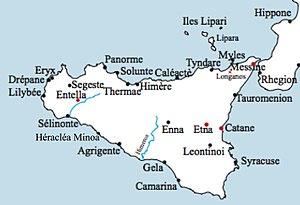
Agathocle ou Agathoclès, né en 361 av. J.-C. à Thermæ et décédé en 289 av. J.-C. à Syracuse, est tyran puis roi de Syracuse de 304 av. J.-C. à sa mort.
Philinos d'Agrigente est un historien de Grande-Grèce de la deuxième moitié du IIIᵉ siècle av. J.-C. Son œuvre n'est connue que par quelques citations chez Polybe, qui dénonce son parti-pris pro-carthaginois. Il lui reproche notamment d'avoir inventé un traité entre Rome et Carthage qui permettait aux Carthaginois de rejeter sur Rome la responsabilité de la première guerre punique.